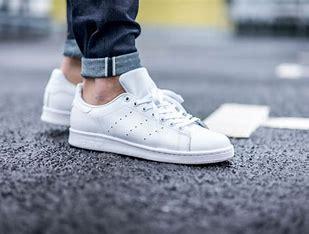
Brand: Adidas
Model: Stan Smith